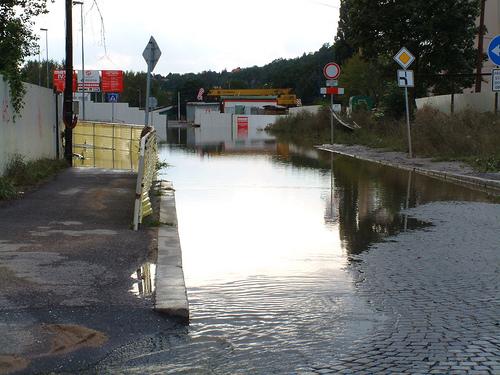
Weather: rain or strom